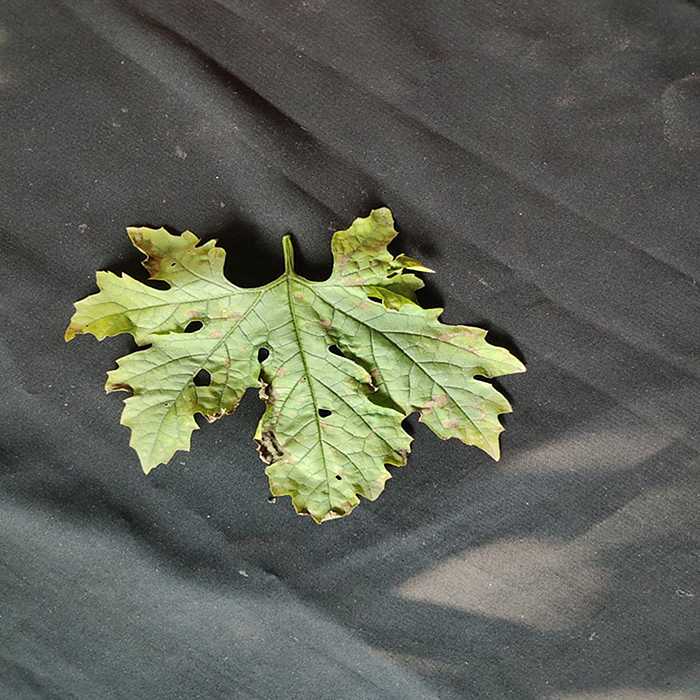
Plant: Bitter Gourd
Label: Downey mildew